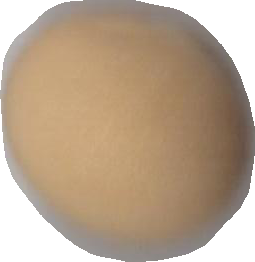
Variety: Grobogan